Folk play

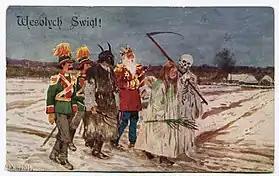
A mummers play in Poland

Folk plays such as Hoodening, Guising, Mummers Play and Soul Caking are generally verse sketches performed in countryside pubs in European countries, private houses or the open air, at set times of the year such as the Winter or Summer solstices or Christmas and New Year. Many have long traditions, although they are frequently updated to retain their relevance for contemporary audiences.